Charles Morris (surveyor general)

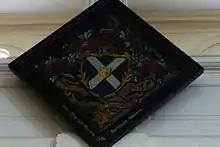
Charles Morris St. Paul's Church (Halifax), Nova Scotia

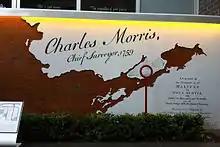
Chaining Pin and Plaque marking original Charles Morris House Location, VIC Suites on Hollis & Morris Streets, Halifax, Nova Scotia

Charles Morris (8 June 1711 – buried 4 November 1781) army officer, served on the Nova Scotia Council, Chief Justice of the Nova Scotia Supreme Court (1776–1778) and, the surveyor general for over 32 years, he created some of the first British maps of Canada's maritime region and designed the layout of Halifax, Lunenburg, Lawrencetown, and Liverpool. In Halifax, he laid out both the present-day down town core and the Halifax Common.